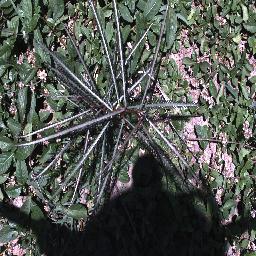
Label: parkinsonia